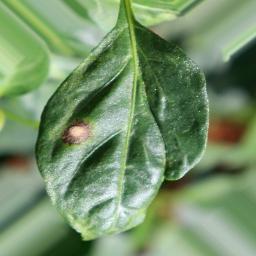
Label: cercospora